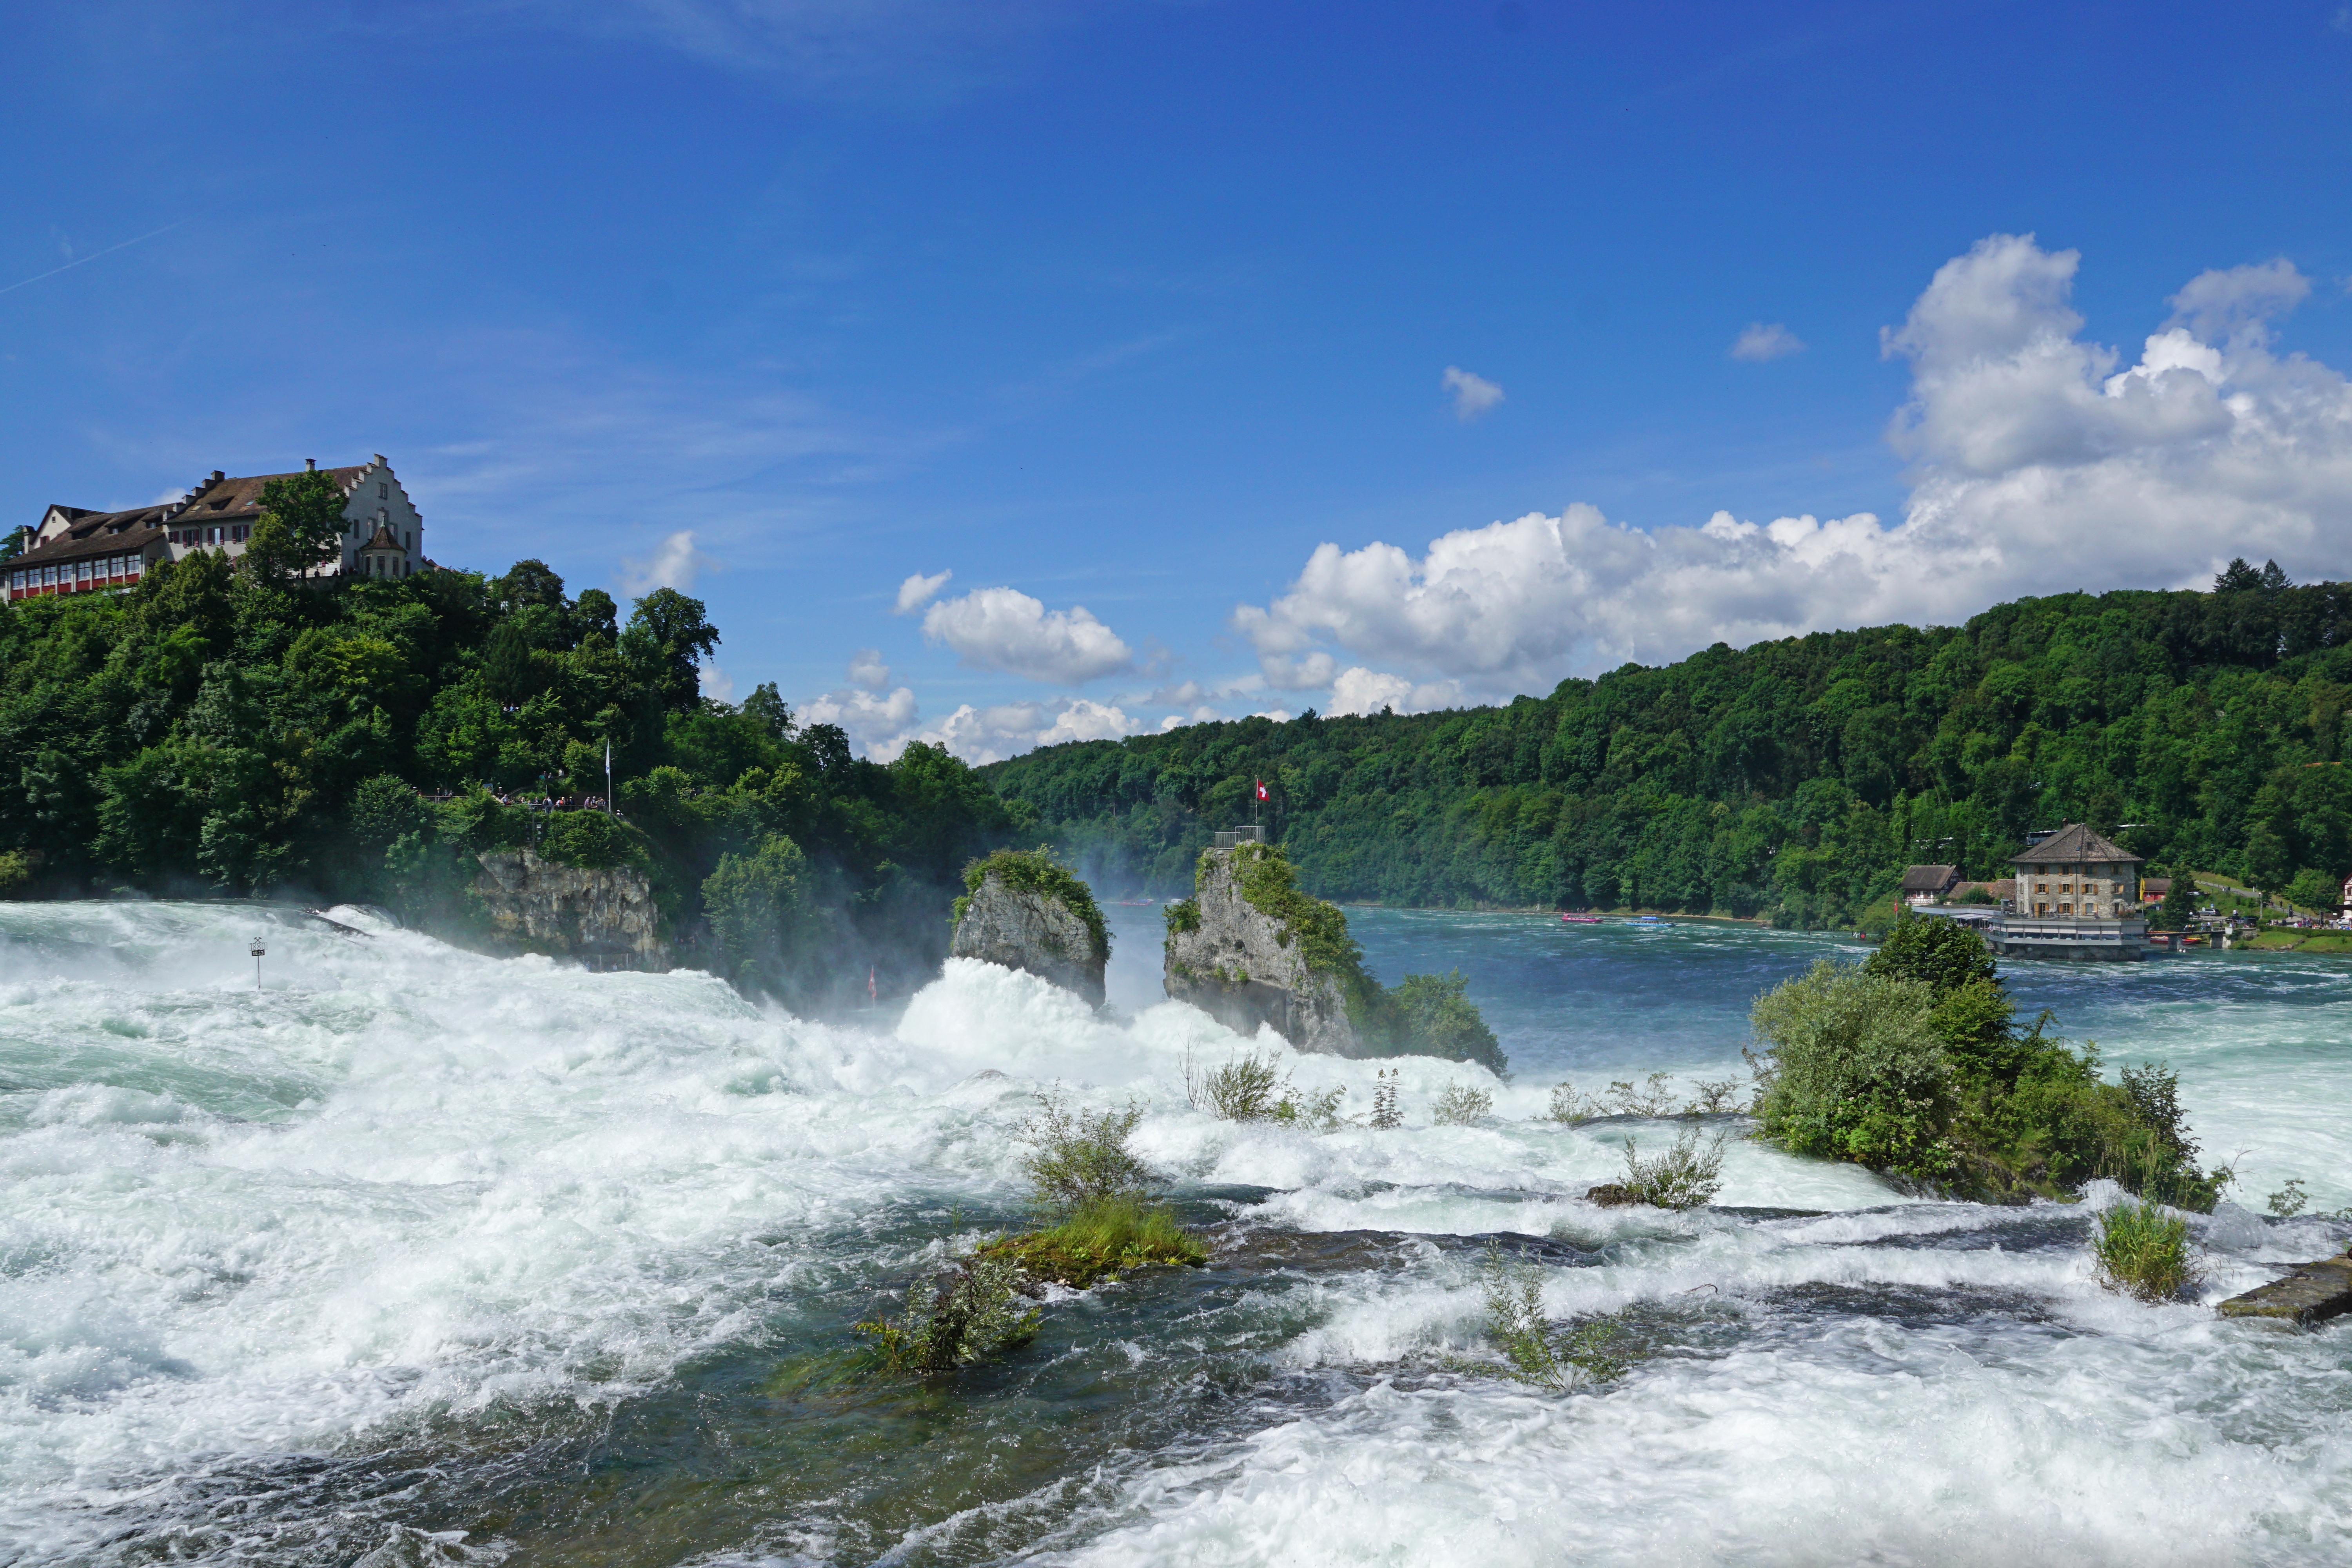
sea, coast, rock, shore, wave, river, cliff, cove, bay, rapid, terrain, body of water, switzerland, water feature, rhine, schaffhausen, water mass, rhine falls, neuhausen am rheinfall, high water, run closed, schloessli woerth